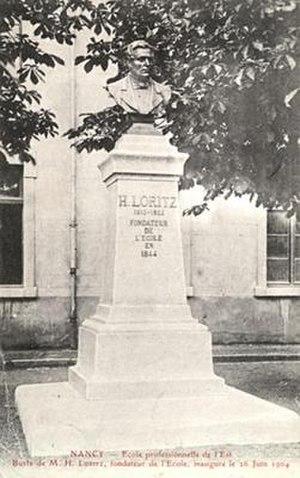
CPA Loritz
Henri Jacob Loritz est le fondateur d'un pensionnat à Nancy devenu le lycée Henri-Loritz.
Le lycée Henri-Loritz est un établissement public local d'enseignement situé à Nancy en Meurthe-et-Moselle faisant partie de l'académie de Nancy-Metz. Il regroupe un lycée général et technologique, des classes préparatoires aux grandes écoles scientifiques, des classes de BTS et de licence professionnelle, et accueille un centre de formation d'apprentis et le Greta Lorraine Centre. L'établissement compte plus de 2 000 élèves et autour de 200 enseignants.